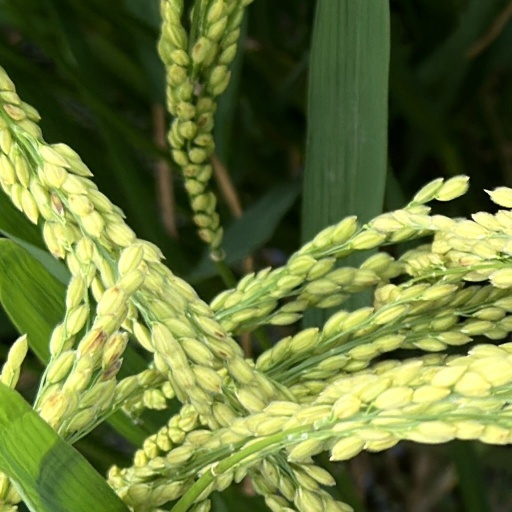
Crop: rice